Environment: real
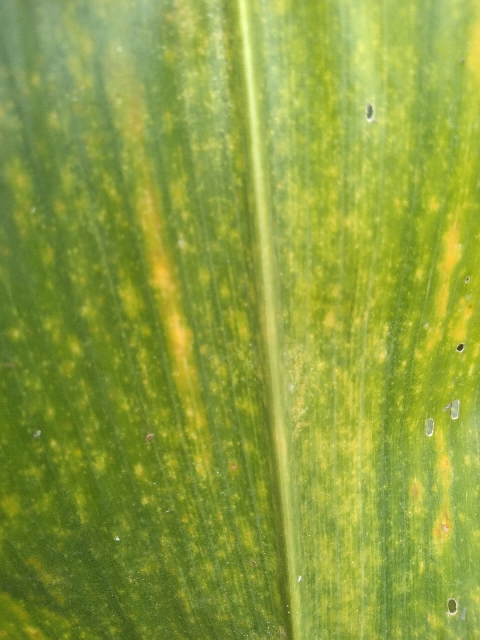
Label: lethal_necrosis